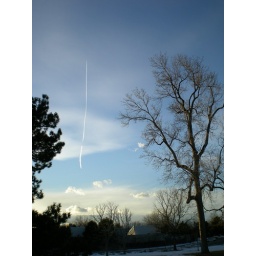
Beautiful sky and tree in City Park